Scott Parker

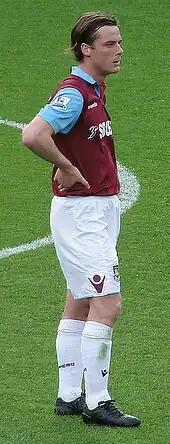
Parker playing for West Ham United in 2011

In June 2007, West Ham United signed Scott Parker for a £7 million fee. Due to injury, he did not make his first-team debut until 26 September 2007 in the 1–0 League Cup victory against Plymouth Argyle. His full Premier League debut came on 29 September 2007 in the 1–0 home defeat to Arsenal, a match which saw Parker sustaining another injury and being substituted for Hayden Mullins at half-time. Parker scored his first goal for West Ham, a last-minute winner in the 2–1 win at Middlesbrough on 22 December 2007.